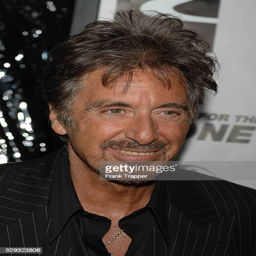
actor arrives at the premiere